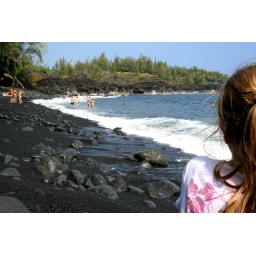
The kids first black sand and first naked people in public. A beautiful black sand beach in the South Puna area. Clothing optional....